RAF Haverfordwest

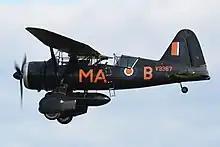
Westland Lysander IIIa 'V9367 - MA-B', an example of the type used by No. 7 (C)OTU

No. 3 (Coastal) Operational Training Unit RAF was the first unit to be officially based at RAF Haverfordwest. Initially, on the 30 November 1942, four of its Armstrong Whitworth Whitley aircraft, along with ground crew, moved in from RAF Cranwell. Its role was to provide reconnaissance training and by June 1943 its full complement of aircraft had arrived, it operated with: